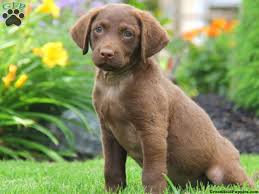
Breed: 215-n000075-Chesapeake_Bay_retriever